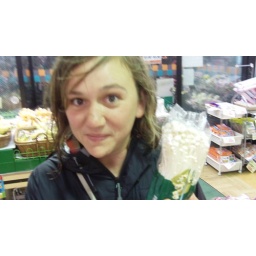
(Kyoto 10/31-11/2) mushrooms in a cute little bag